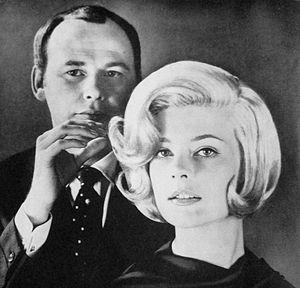
Kenneth Battelle, né le 19 avril 1927 à Syracuse dans l'État de New York et mort à Wappingers Falls dans le même État le 12 mai 2013, est un coiffeur américain, connu pour avoir été amené à coiffer certaines des plus grandes icônes féminines du cinéma hollywoodien, dont Marilyn Monroe, Audrey Hepburn ou encore Judy Garland, mais aussi l'épouse du président John Fitzgerald Kennedy, Jacqueline Kennedy, pour qui il crée sa célèbre coupe.